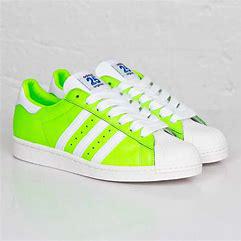
Brand: Adidas
Model: Superstar 80S